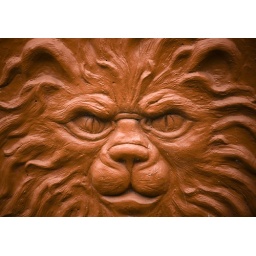
I took this on the side of a flower pot at the Quality Inn Hotel in Atlanta